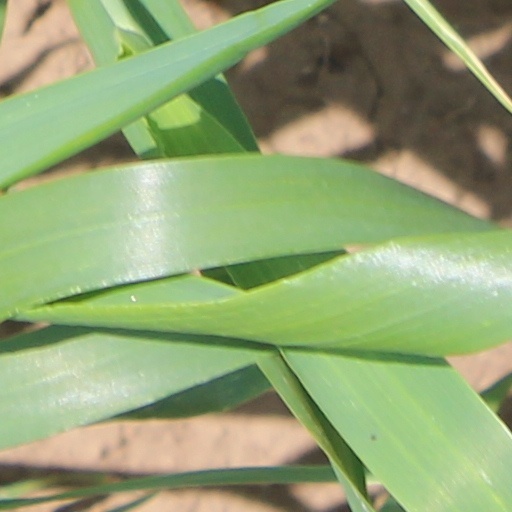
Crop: wheat